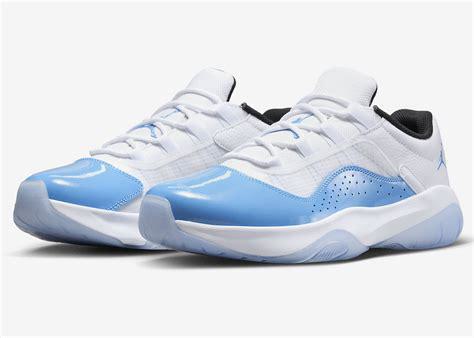
Brand: Jordan
Model: 11 Cmft